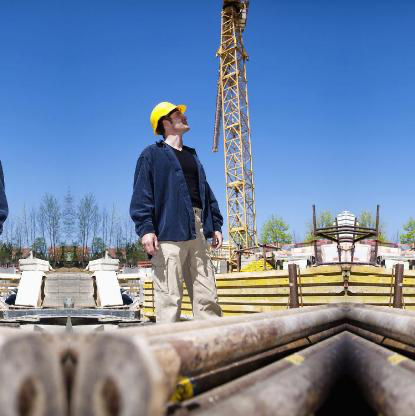
Objects in the image:
label: helmet